First Baptist Church (Casa Grande, Arizona)

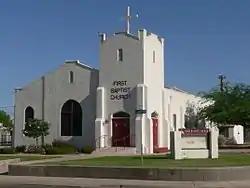

First Baptist Church is a Conservative Baptist church at 218 E. Eighth Street, at the northwest corner of intersection with N. Olive, in Casa Grande, Arizona.